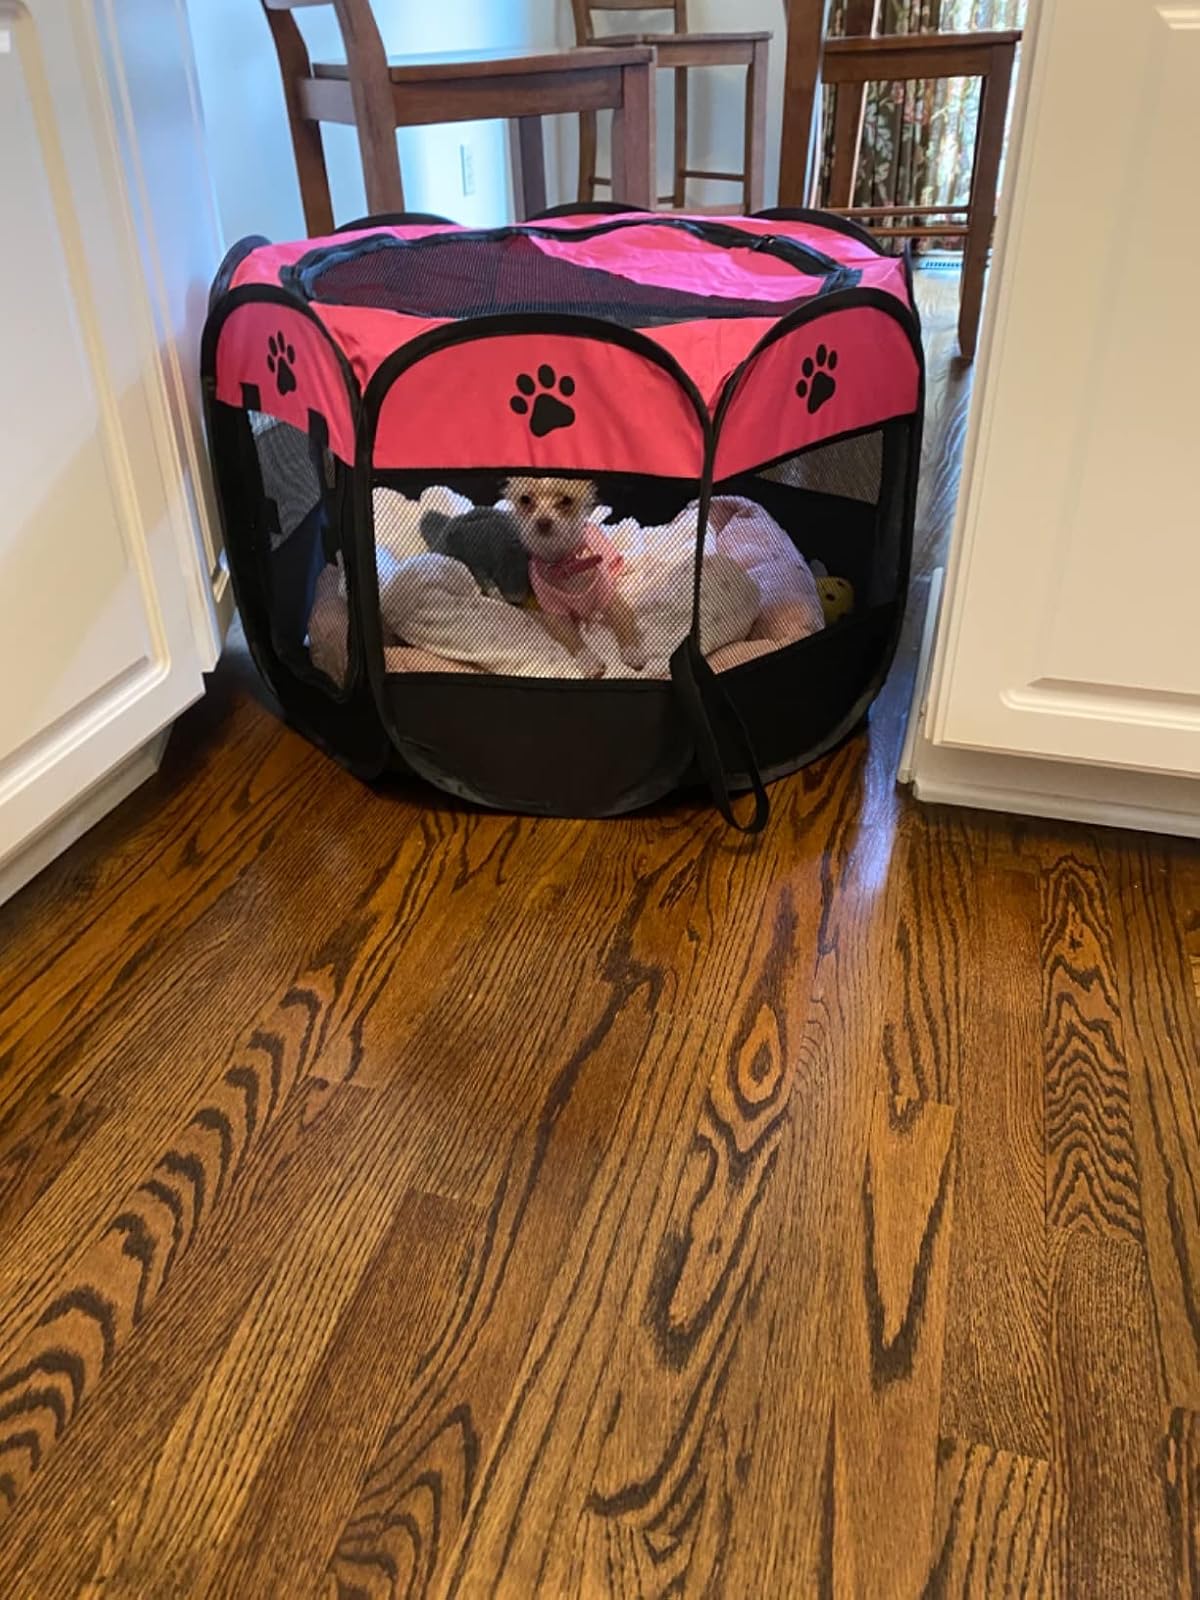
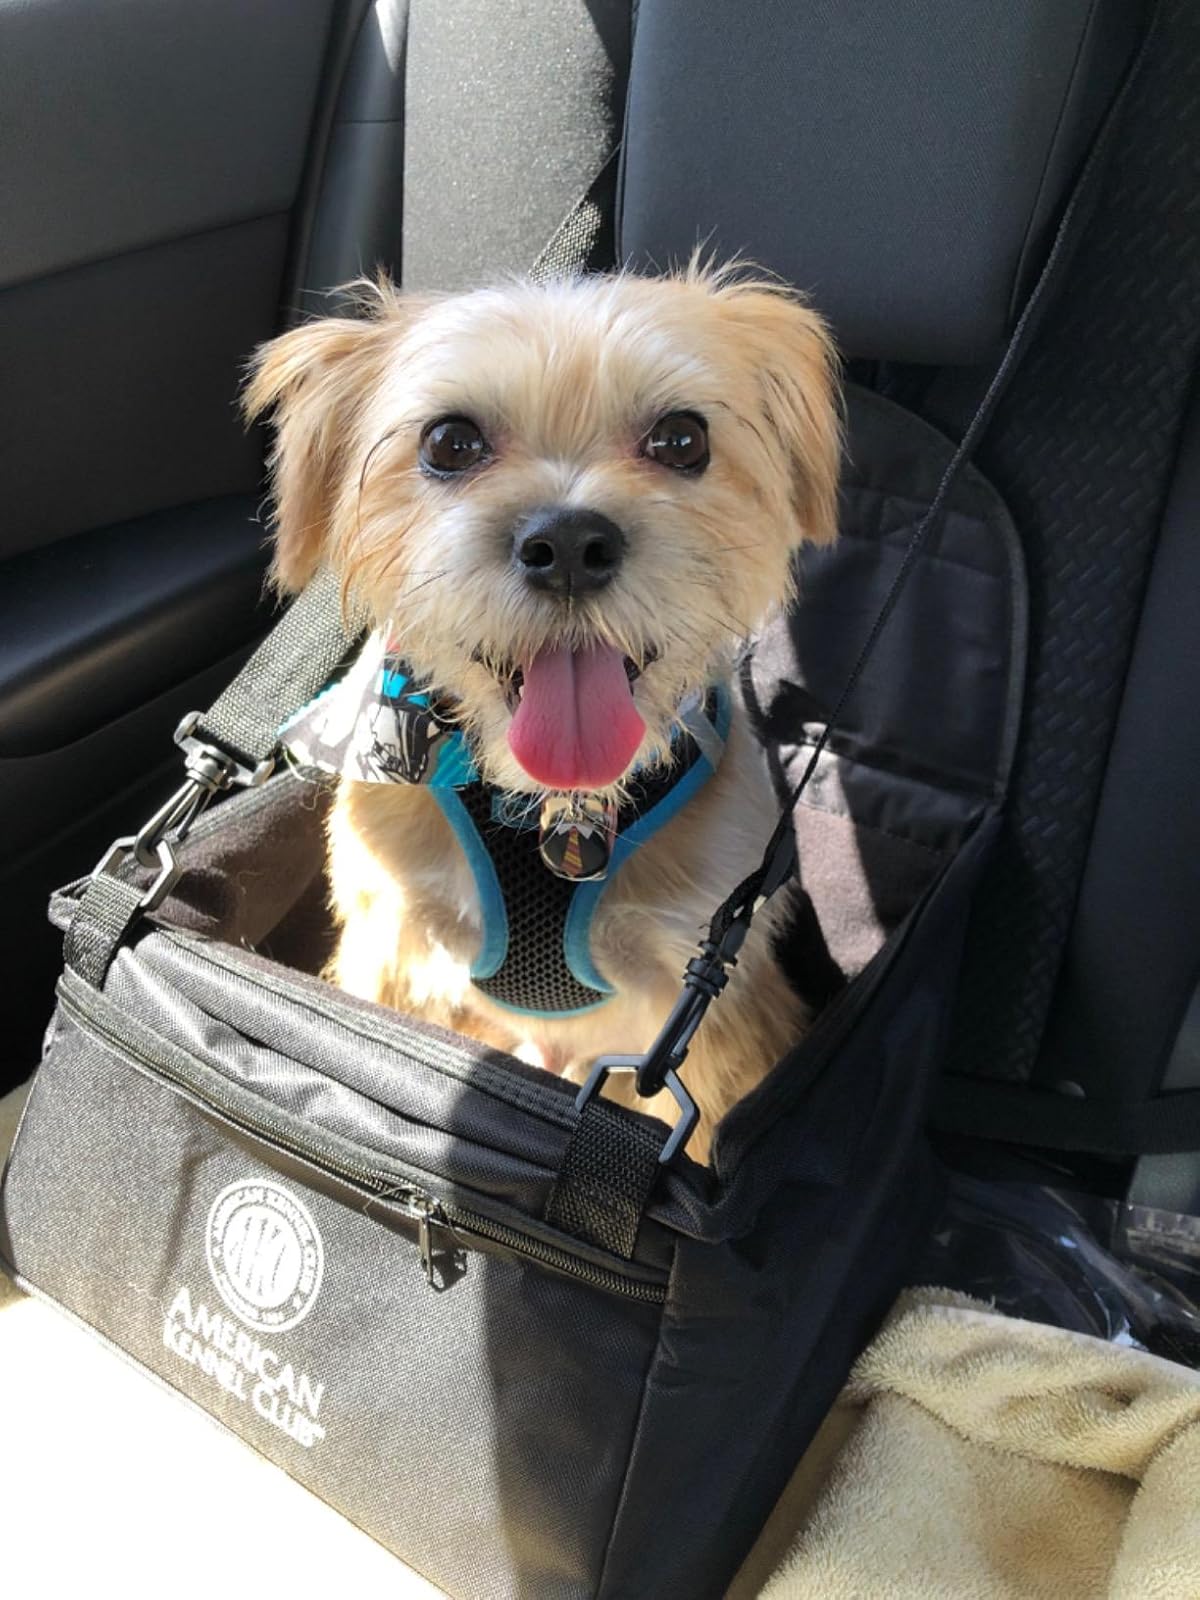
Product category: items_kennel
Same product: no